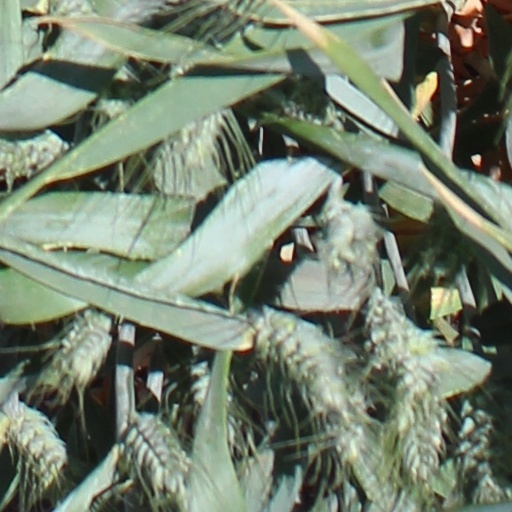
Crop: wheat